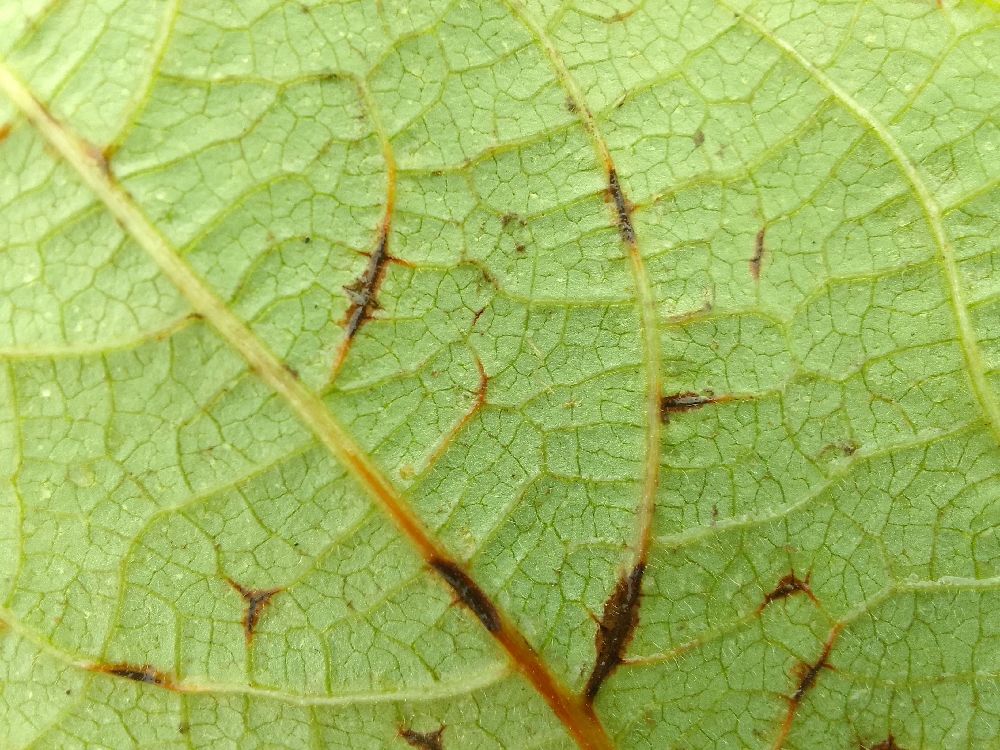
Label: anthracnose